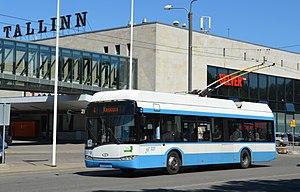
La gare de Tallinn-Baltique est une gare ferroviaire en cul-de-sac, origine des lignes de Tallinn à Narva et de Tallinn à Paldiski. Située dans le quartier de Kelmiküla à Talinn, la capitale de l’Estonie, son bâtiment voyageur est bordé au sud-est par Toompuiestee, un boulevard qui longe, par son autre côté, le centre historique, Vanalinn. C'est la principale gare de la ville.